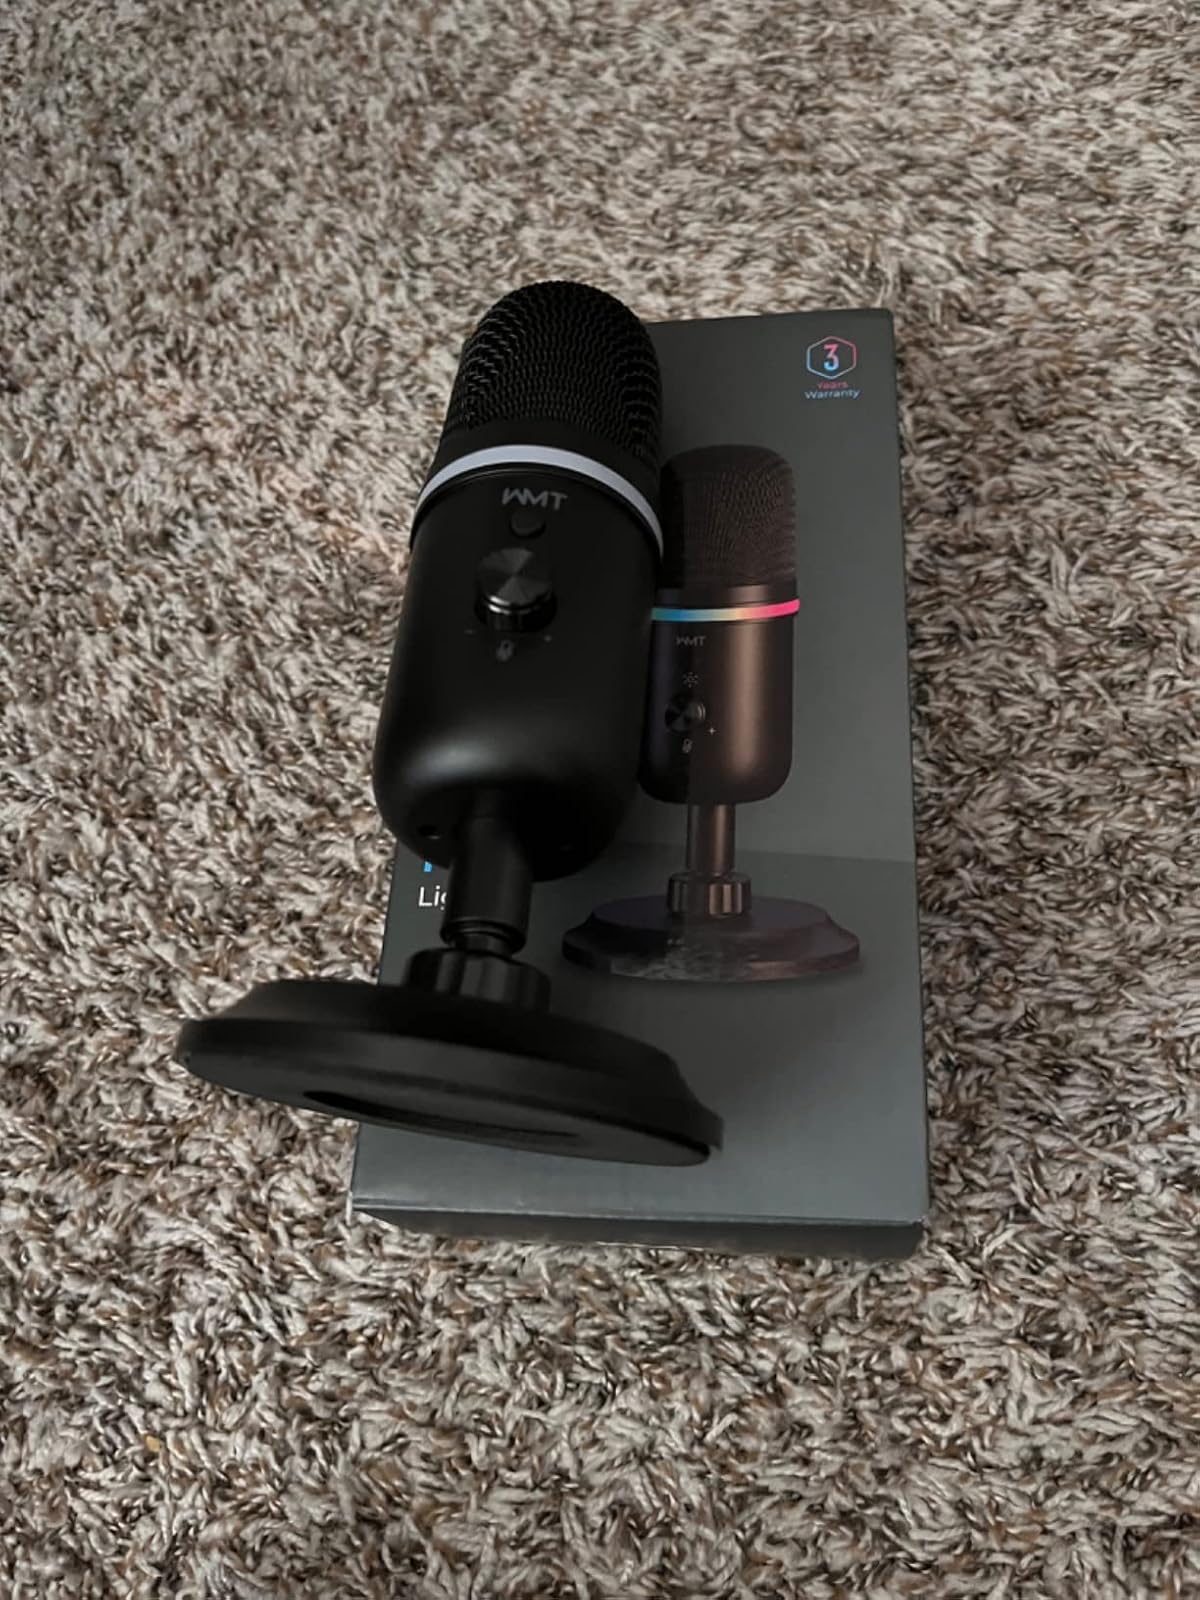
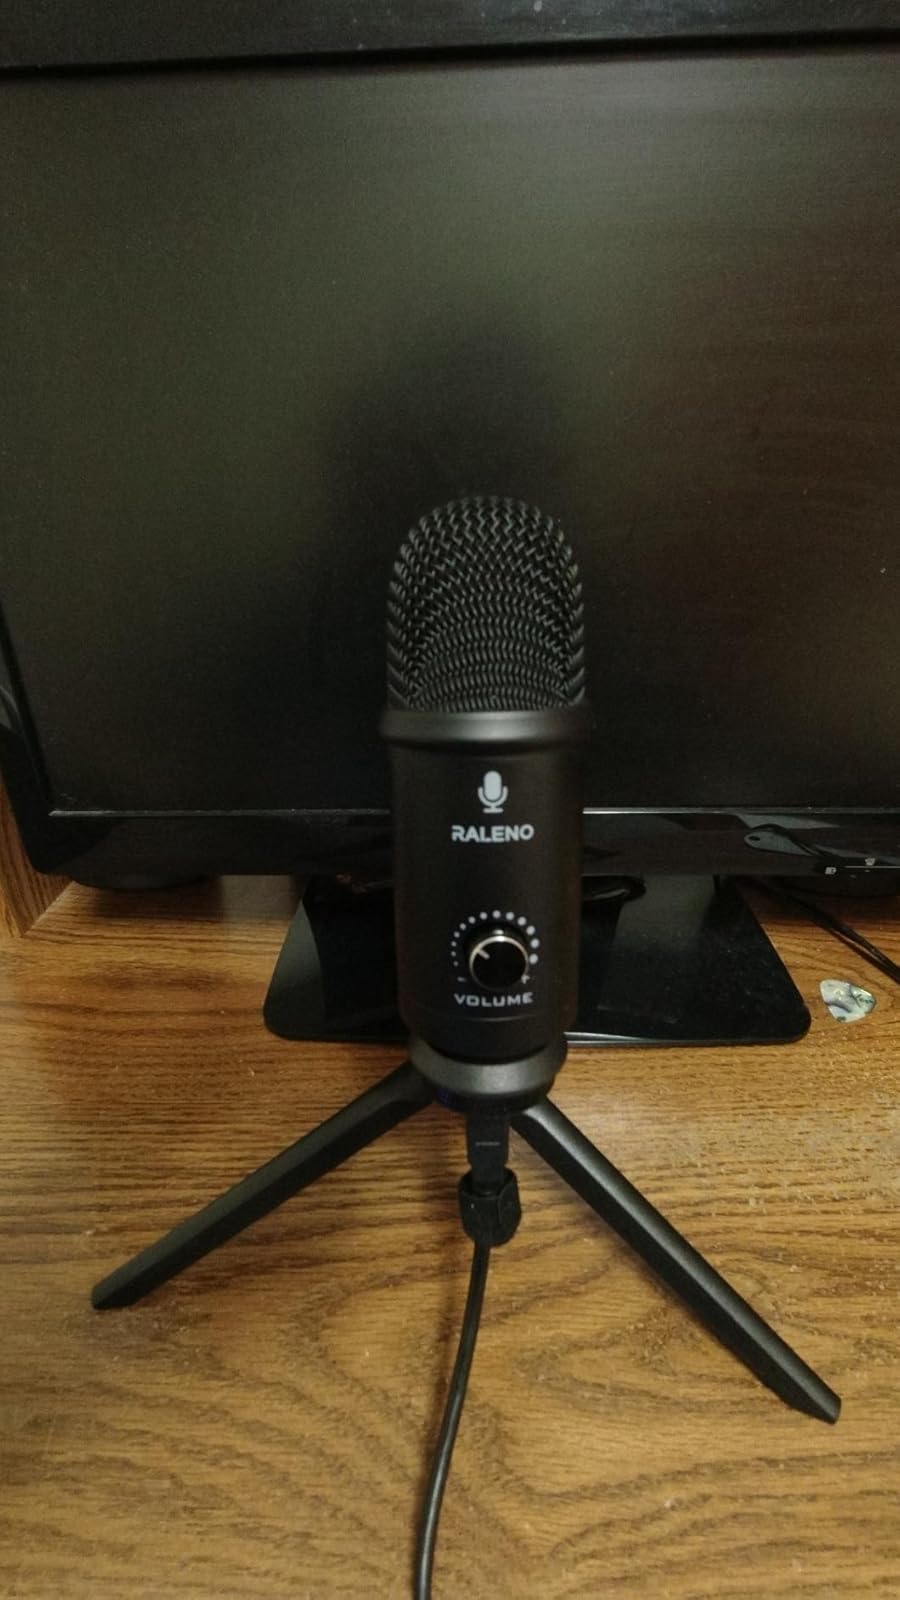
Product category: microphone
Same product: no